Frederick Kappel

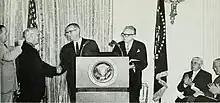
Kappel receiving the Presidential Medal of Freedom from President Lyndon B. Johnson in 1964

President Lyndon B. Johnson appointed him as chairman of presidential commissions, including the Commission on Postal Organization and, in 1967, to a special mediation board in a railroad dispute. President Richard M. Nixon appointed him as a governor of the United States Postal Service and, from 1972 to 1974, as its chairman. He was on the cover of "Time" on May 29, 1964. He received the Presidential Medal of Freedom in 1964 and the John Fritz Medal in 1965.